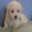
Label: dog